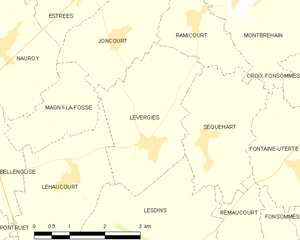
Carte des communes françaises: Levergies